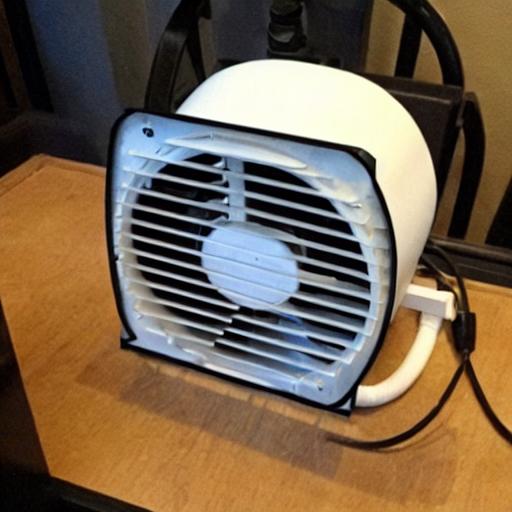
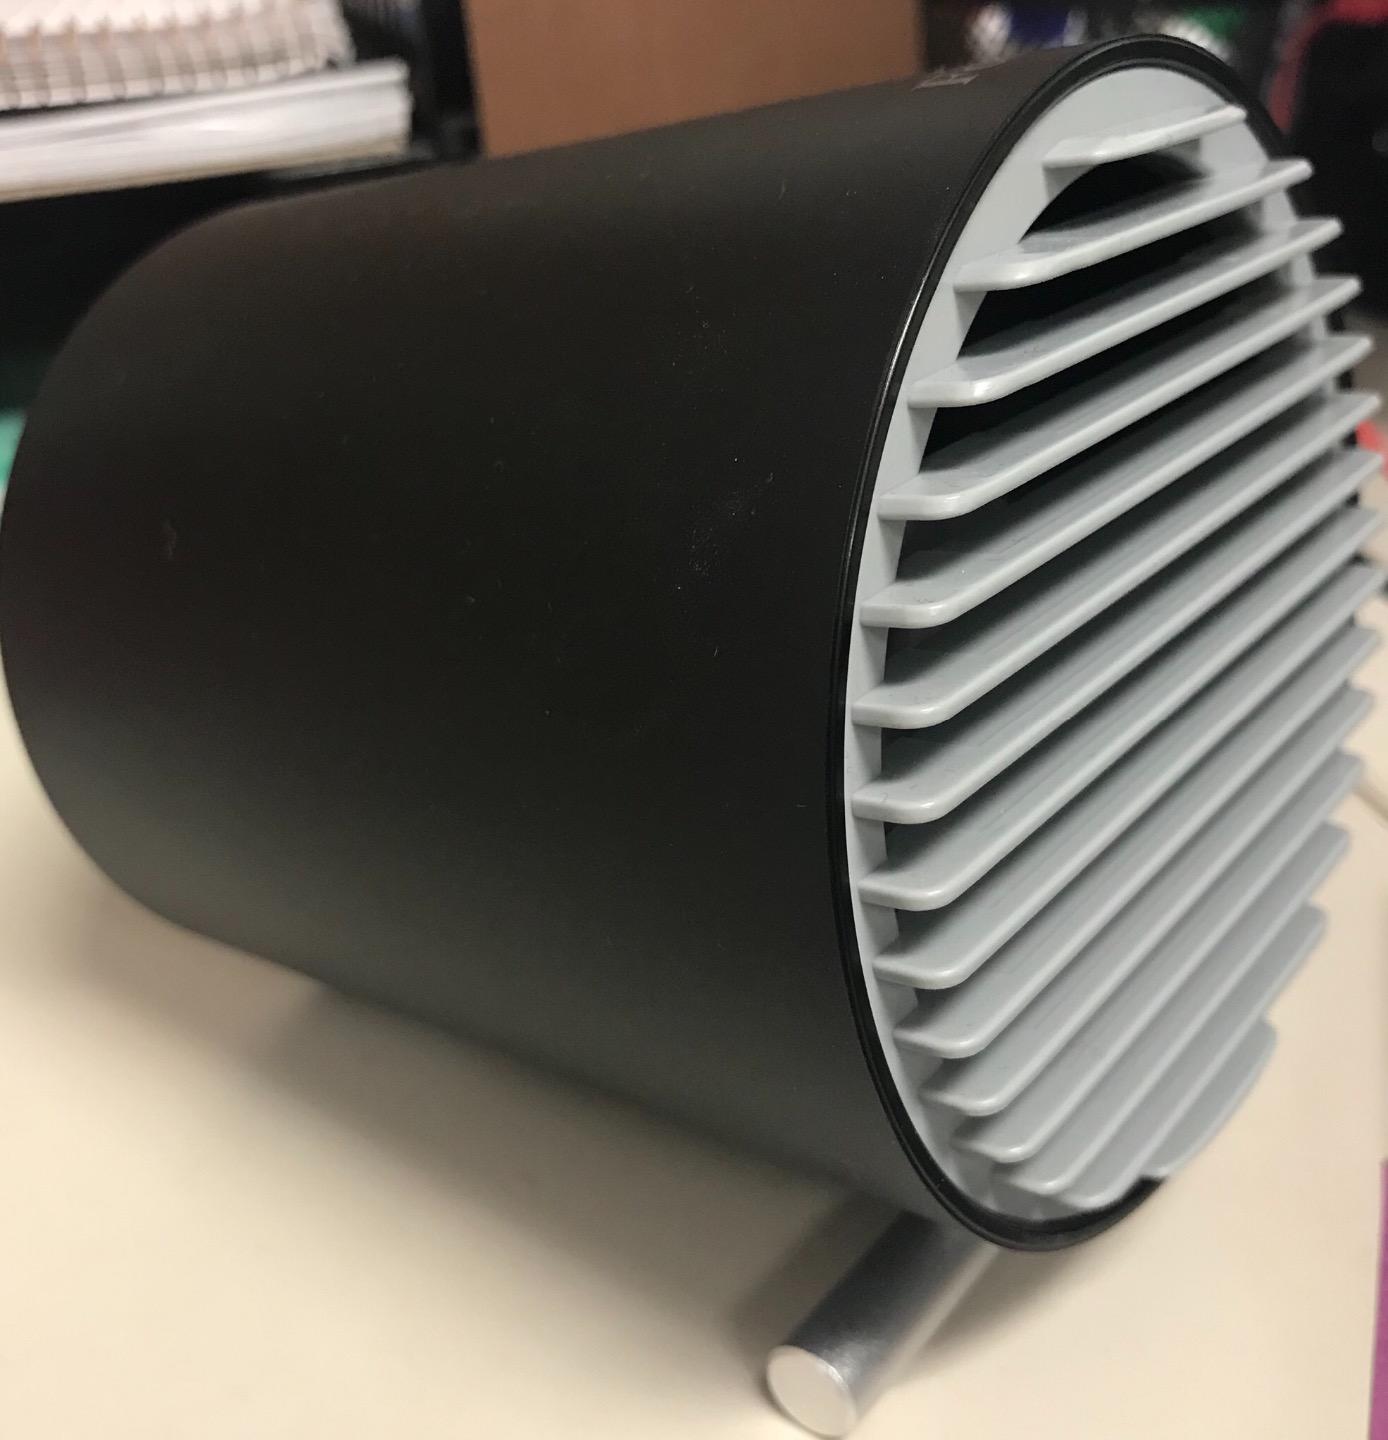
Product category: fan
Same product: no